Anarchist communism

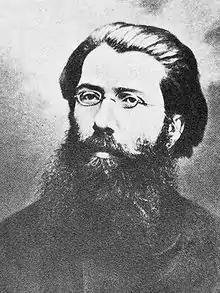
Carlo Cafiero led the break from collectivist anarchism with the first programme for anarchist communism.

As a collectivist, Bakunin had himself opposed communism, which he regarded as an inherently authoritarian ideology. But with Bakunin's death in 1876, the anarchists began to shift away from his theory of collectivism and towards an anarchist communism. The term "anarchist communism" was first printed in François Dumartheray's February 1876 pamphlet, "To manual workers, supporters of political action". Élisée Reclus was quick to express his support for anarchist communism, at a meeting of the Anti-Authoritarian International in Lausanne the following month. James Guillaume's August 1876 pamphlet, "Ideas on Social Organisation", outlined a proposal by which the collective ownership of the means of production could be used in order to transition towards a communist society. Guillaume considered a necessary prerequisite for communism would be a general condition of abundance, which could set the foundation for the abandonment of exchange value and the free distribution of resources. This program for anarcho-communism was adopted by the Italian anarchists, who had already begun to question collectivism.